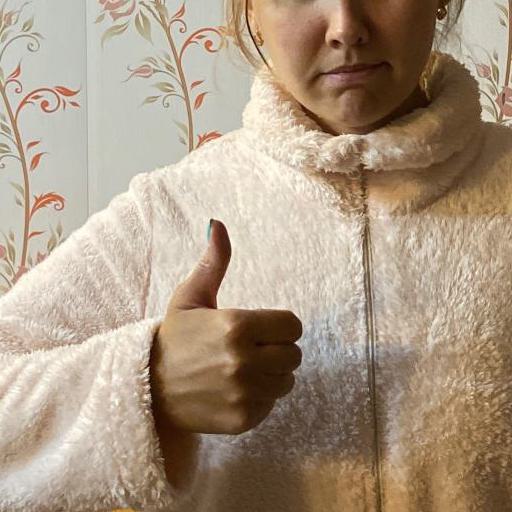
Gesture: like